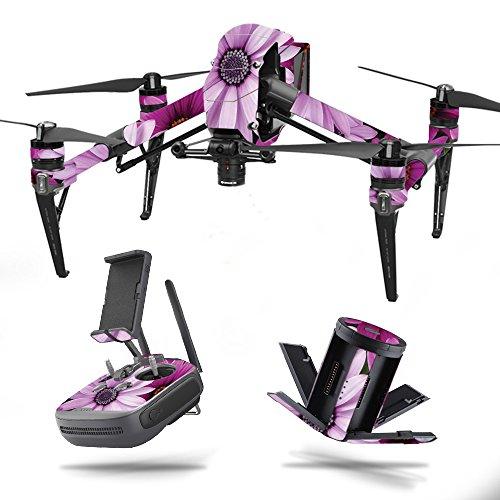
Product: MightySkins Skin Compatible with DJI Inspire 2 - Purple Flowers | Protective, Durable, and Unique Vinyl Decal wrap Cover | Easy to Apply, Remove, and Change Styles | Made in The USA
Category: Toys & Games | Hobbies | Remote & App Controlled Vehicles & Parts | Remote & App Controlled Vehicles
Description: HUNDREDS OF CHOICES: Show off your own unique style with MightySkins for your DJI Inspire 2 Don’t like the Purple Flowers skin We have hundreds of designs to choose from, so your Drone will be as unique as you are.
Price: $67.37
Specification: ProductDimensions:9x0.1x6inches|ItemWeight:0.16ounces|ShippingWeight:0.96ounces(Viewshippingratesandpolicies)|ASIN:B0774ZXHR7|Itemmodelnumber:DJINSP2-PurpleFlowers